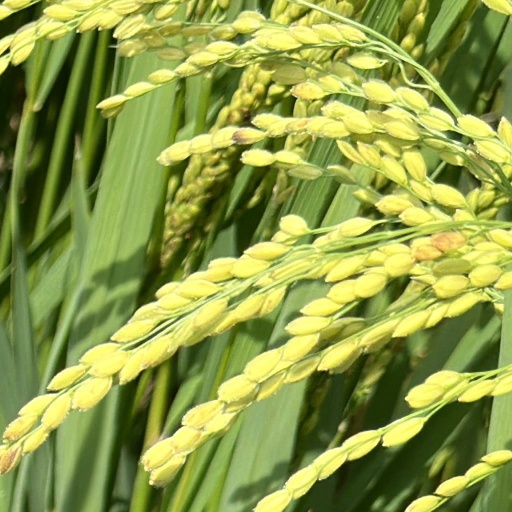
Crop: rice